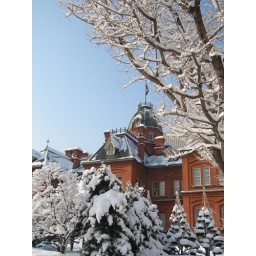
Former Hokkaido government office building in winter 2